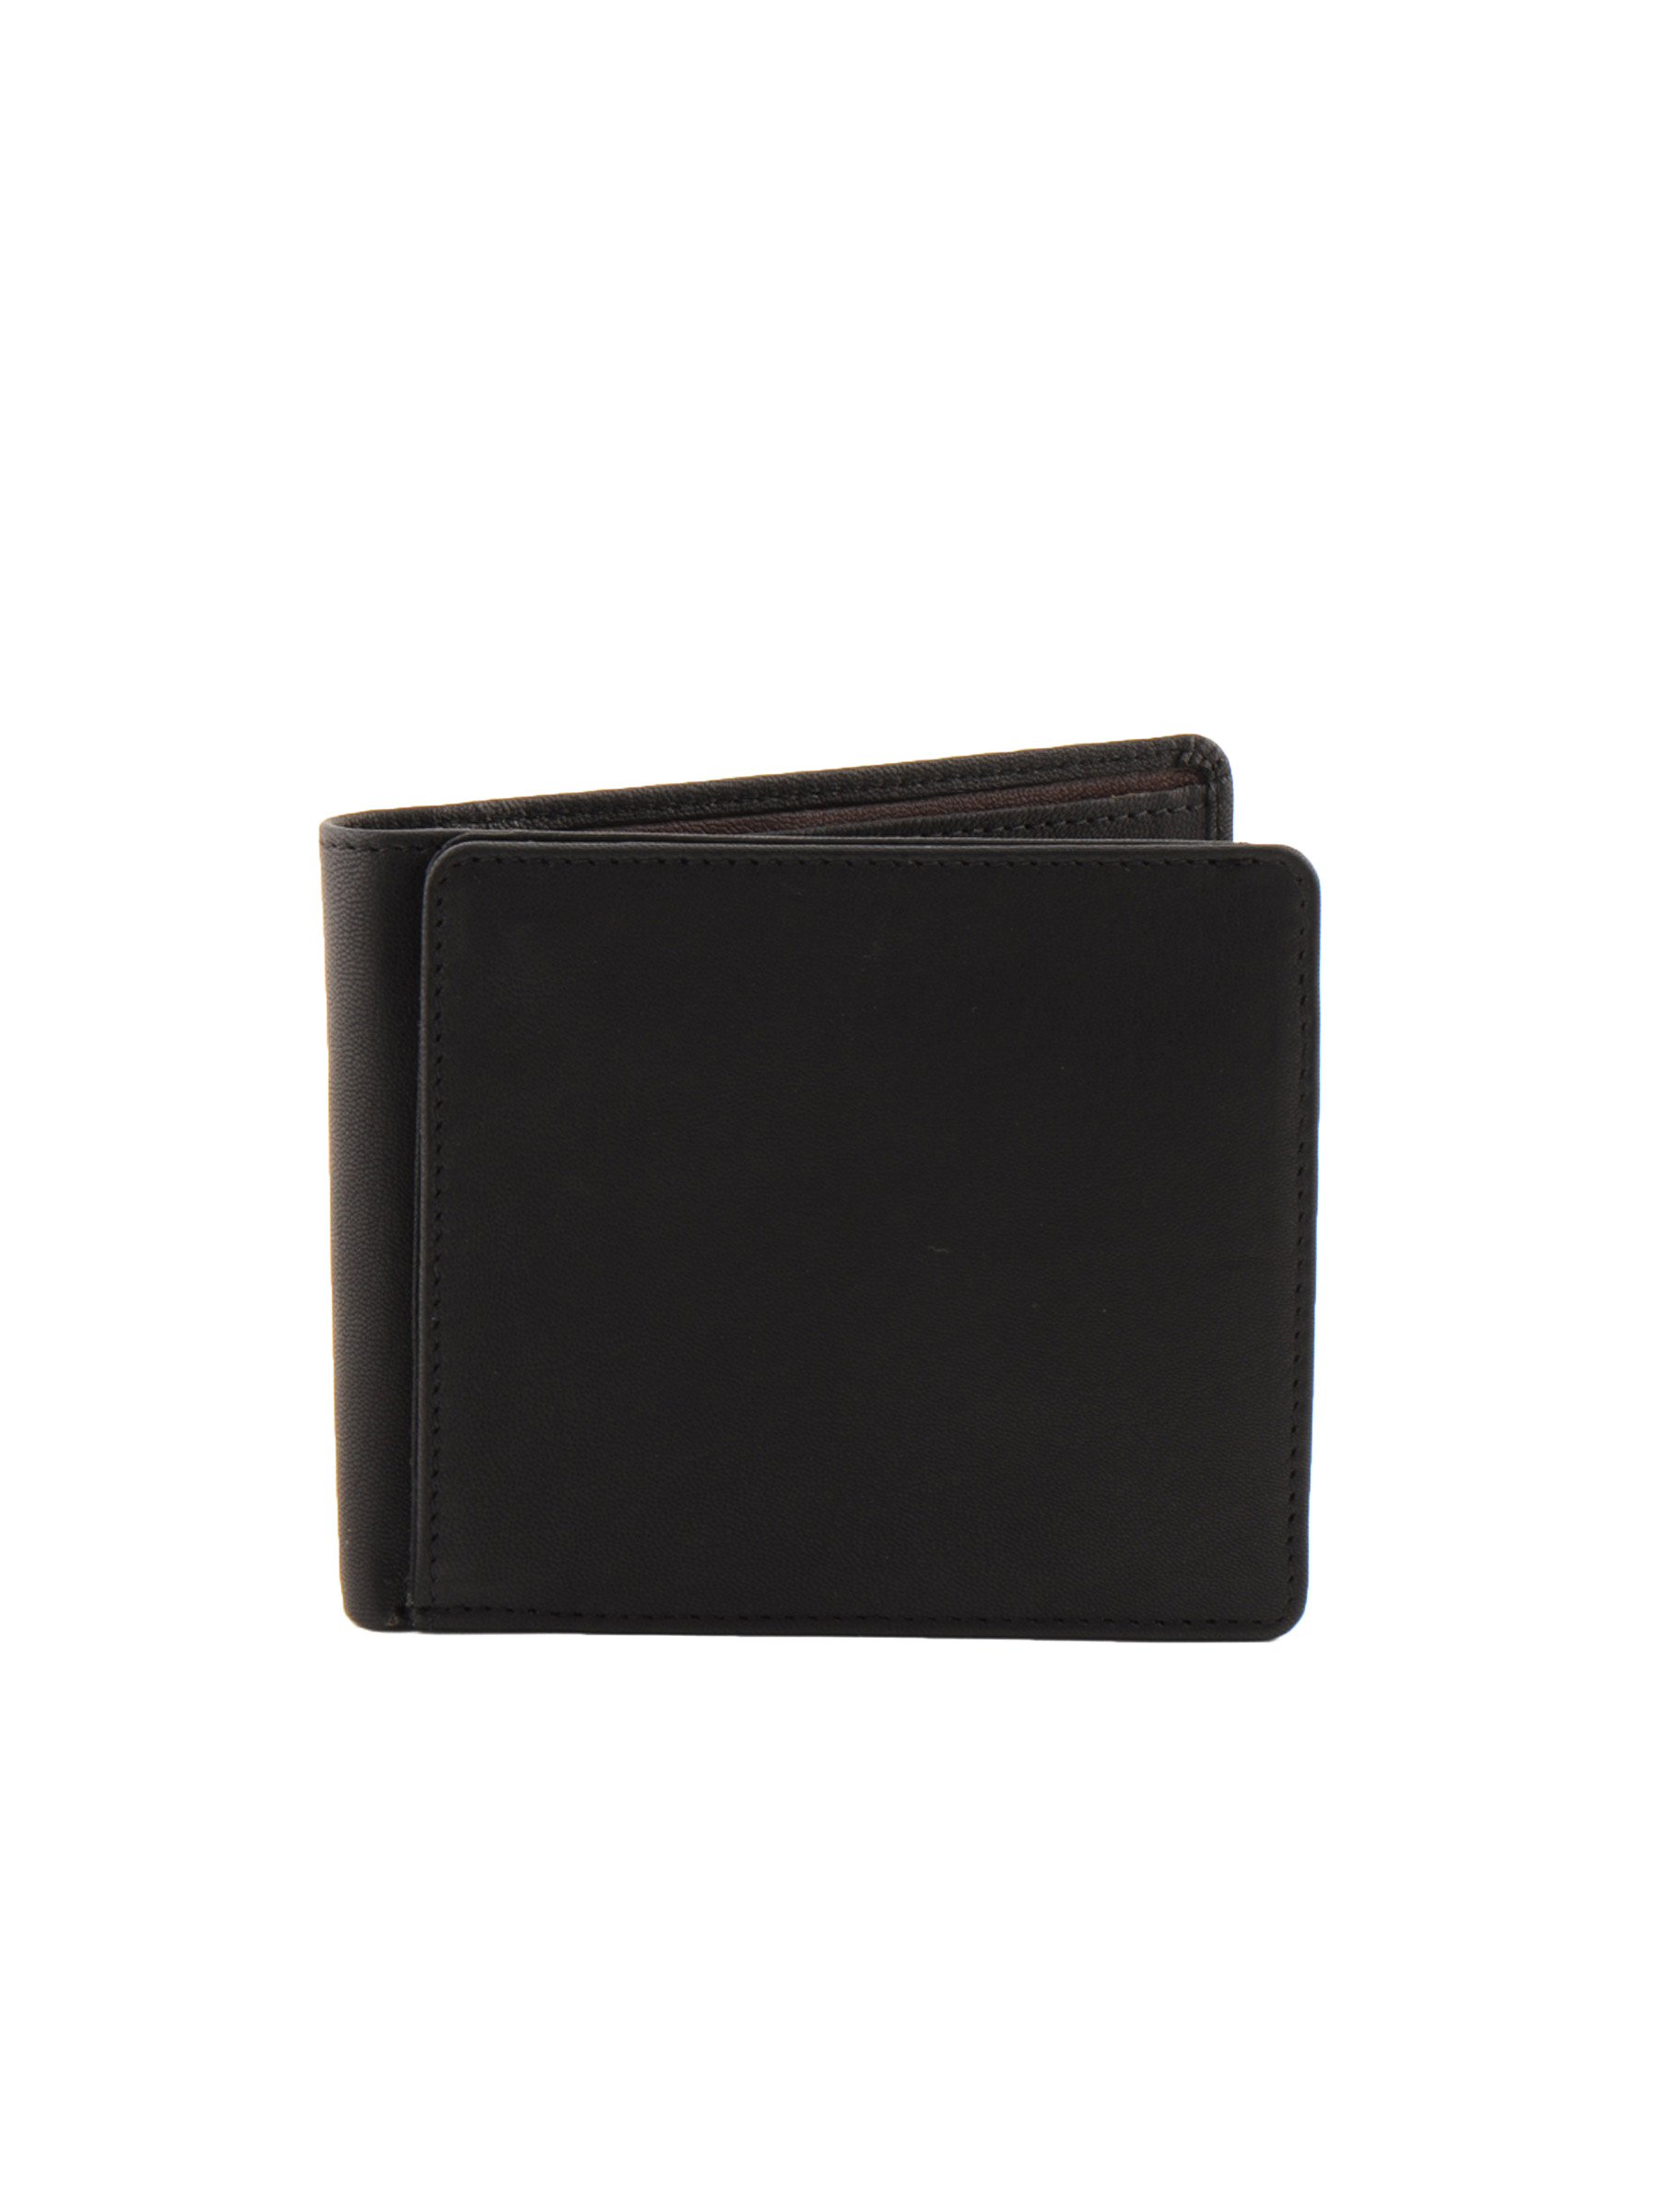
Turtle Men Leather Black Wallets
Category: Accessories / Wallets / Wallets
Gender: Men
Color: Black
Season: Fall 2011
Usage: Casual